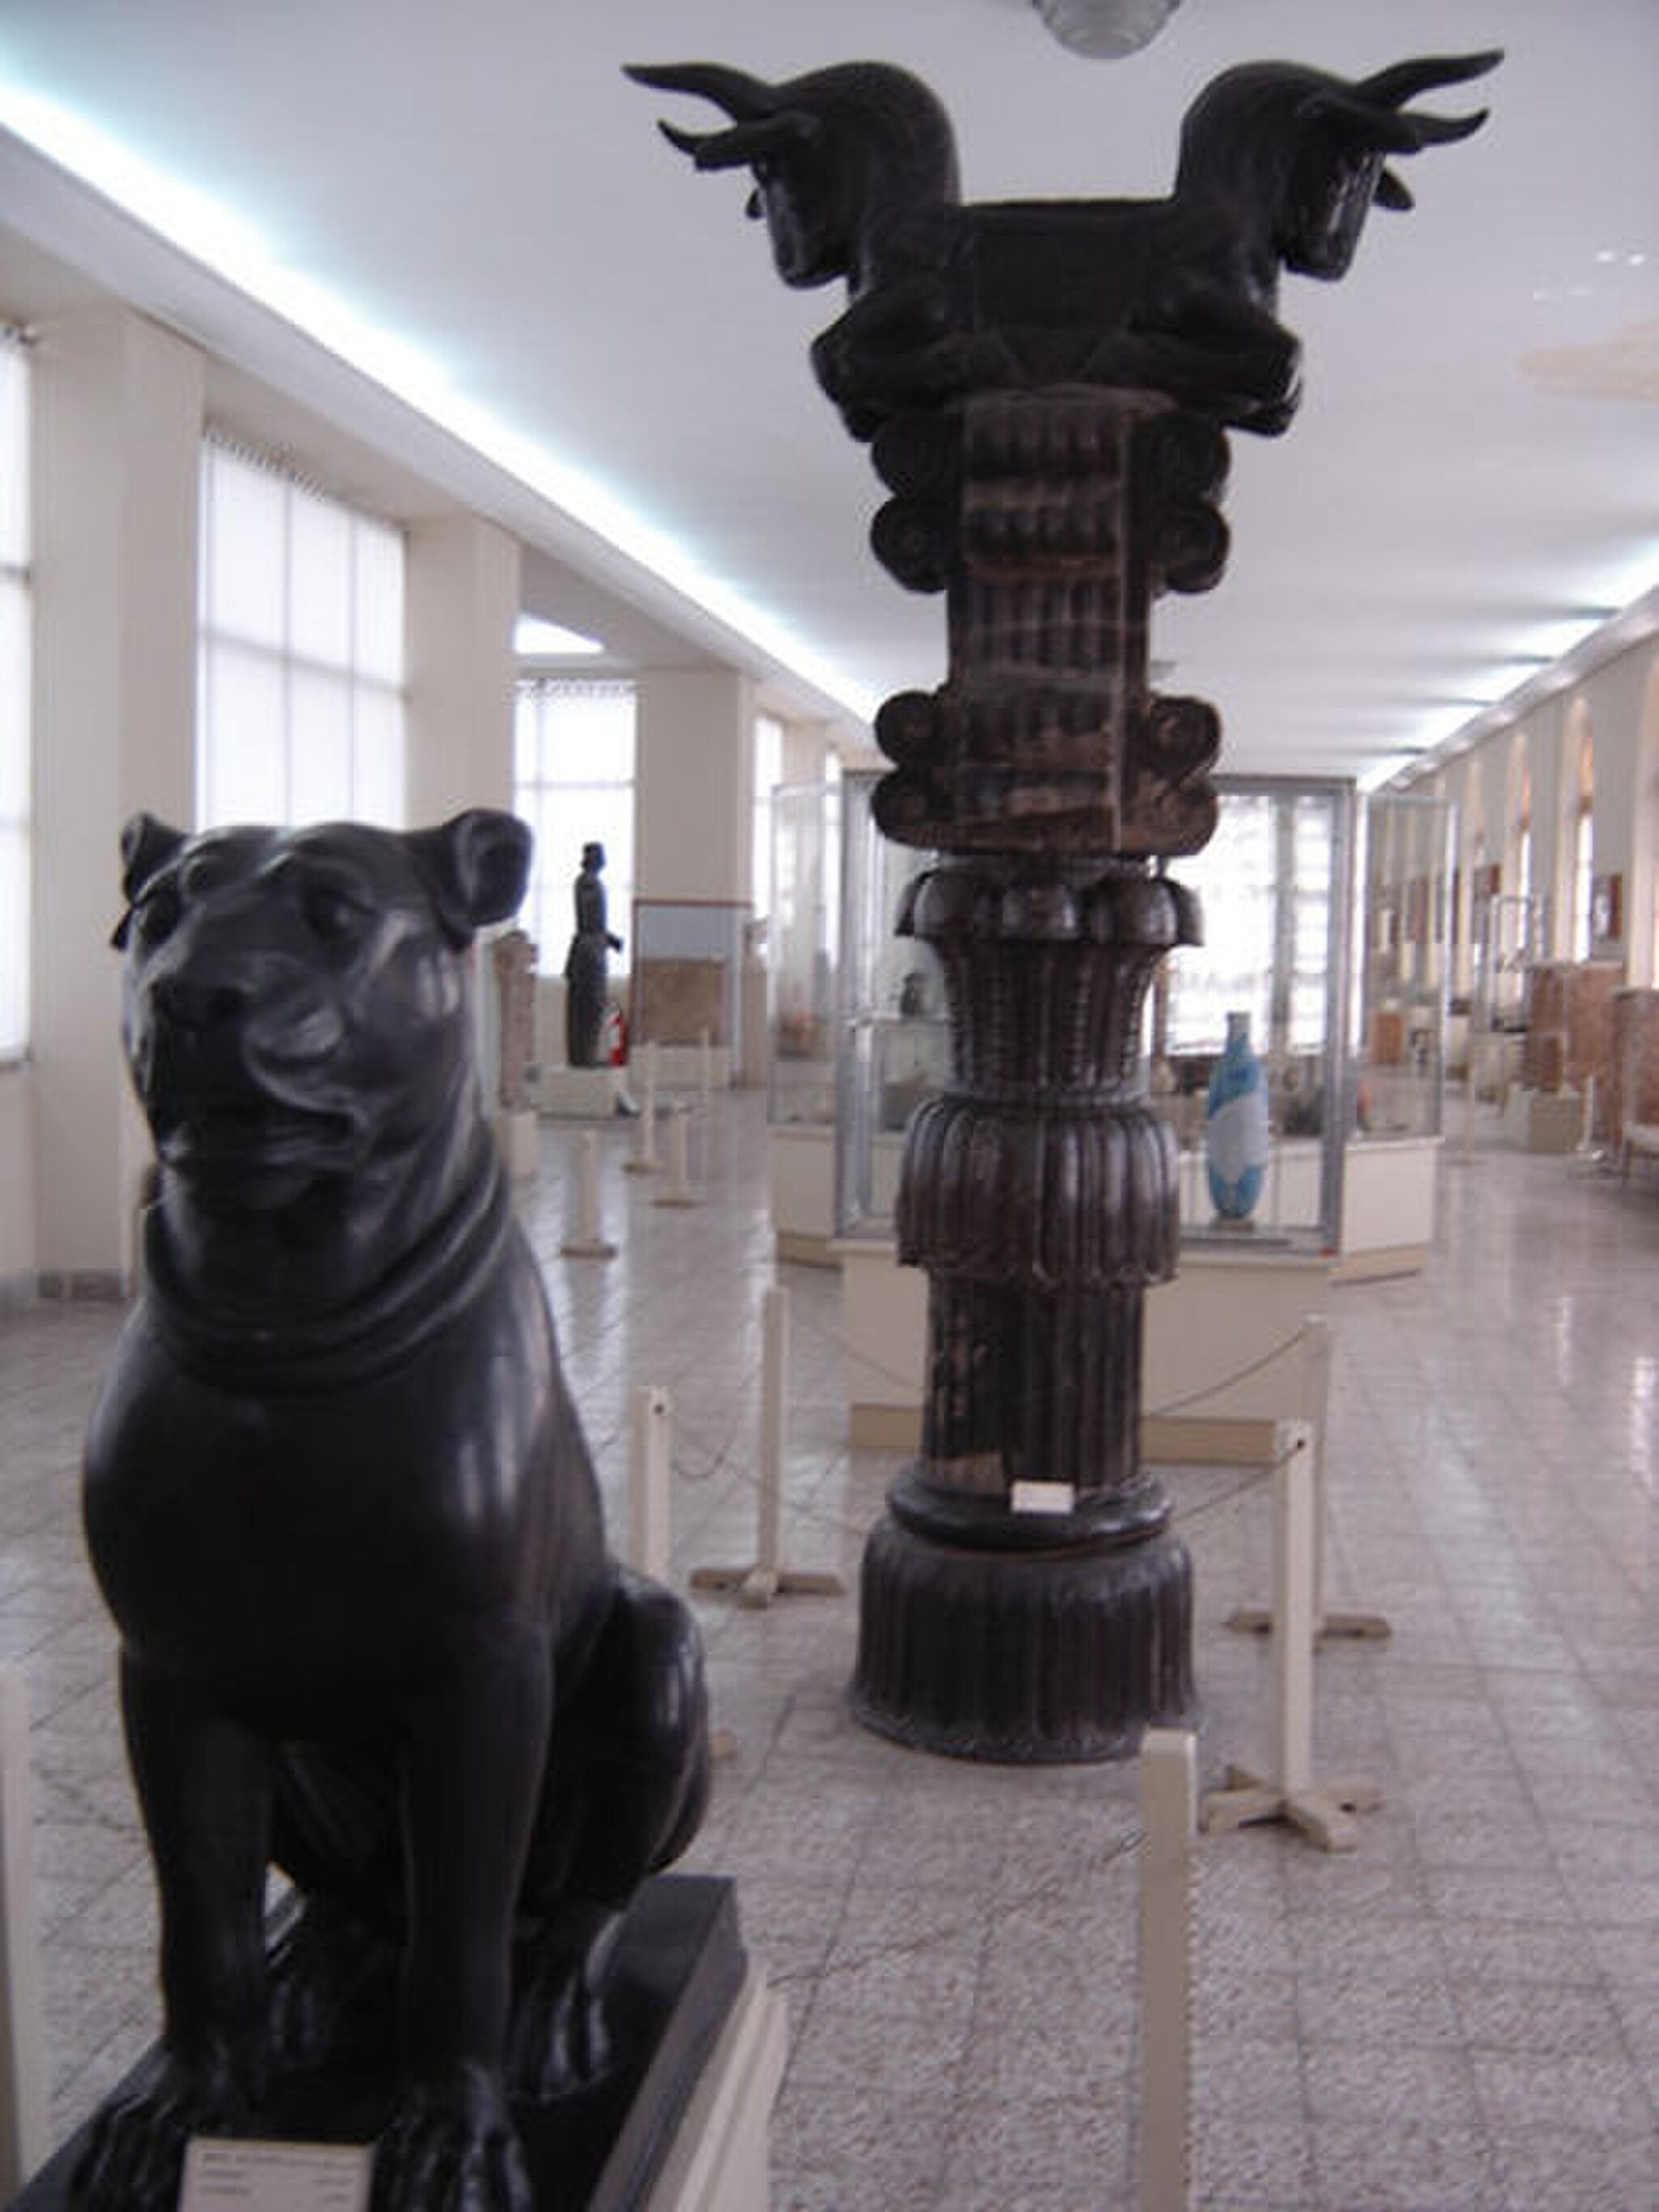
Title: Museh Melli
Description: Photo by Zereshk. Sony 5.1 MegaPixel camera.11:14, 26 June 2005 http://en.wikipedia.org/wiki/Image:Museh_Melli.jpg#filelinks
Date: Taken on 26 June 2005, 11:14
Categories: GFDL, Taken with Sony DSC-P93, License migration completed, June 2005 in Tehran, Iran photographs taken on 2005-06-26, Achaemenid art in the National museum of Iran, Column and bull capital from Persepolis - 5th century BC – National museum of Iran, Achaemenid art from Persepolis